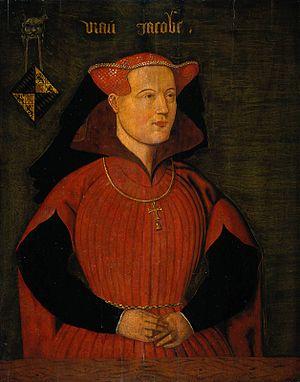
Accordant la prééminence aux ducs, les historiens belge s'étant penché sur l'histoire du Brabant se sont montrés plus discrets avec leurs épouses, même si certaines, en raison de leurs qualités personnelles ou de circonstances particulières ont pu jouer un rôle déterminant pour la royauté. Toutes ont porté le titre de comtesse puis de duchesse par mariage.